ZMZ-24

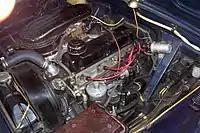
Gaz-24 Volga engine in a GAZ-24

The ZMZ-24 was an aluminium-block overhead valve (OHV) inline four design, an evolution of the ZMZ-21A, displacing , and in its initial appearance, produced with chain-driven camshaft and compression ratio of 6.6:1; it produced at 4,000 rpm and at 2,200 rpm. It was also produced as the UMZ 4178.10.